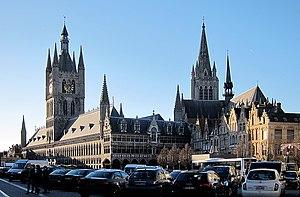
La grand place d'Ypres (Belgique).
Ypres est une ville de Belgique située en Région flamande, chef-lieu d'arrondissement en province de Flandre-Occidentale.